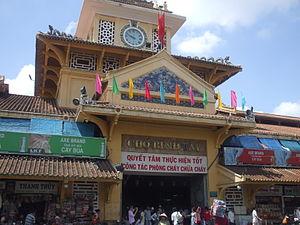
Le marché Bình Tây est le marché central du quartier Cholon de Hô-Chi-Minh-Ville au Vietnam.